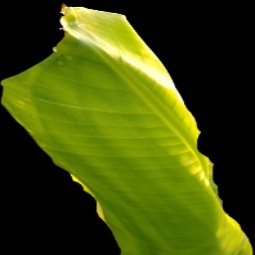
Label: Zinc